Billy Butler (DJ)

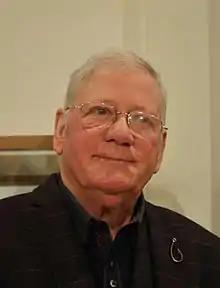
Butler at an event in Liverpool in 2018

William George Butler (born 24 January 1942) is a British radio presenter on Liverpool Live Radio and formerly BBC Radio Merseyside and Radio City who was born in Amlwch, Anglesey in Wales.